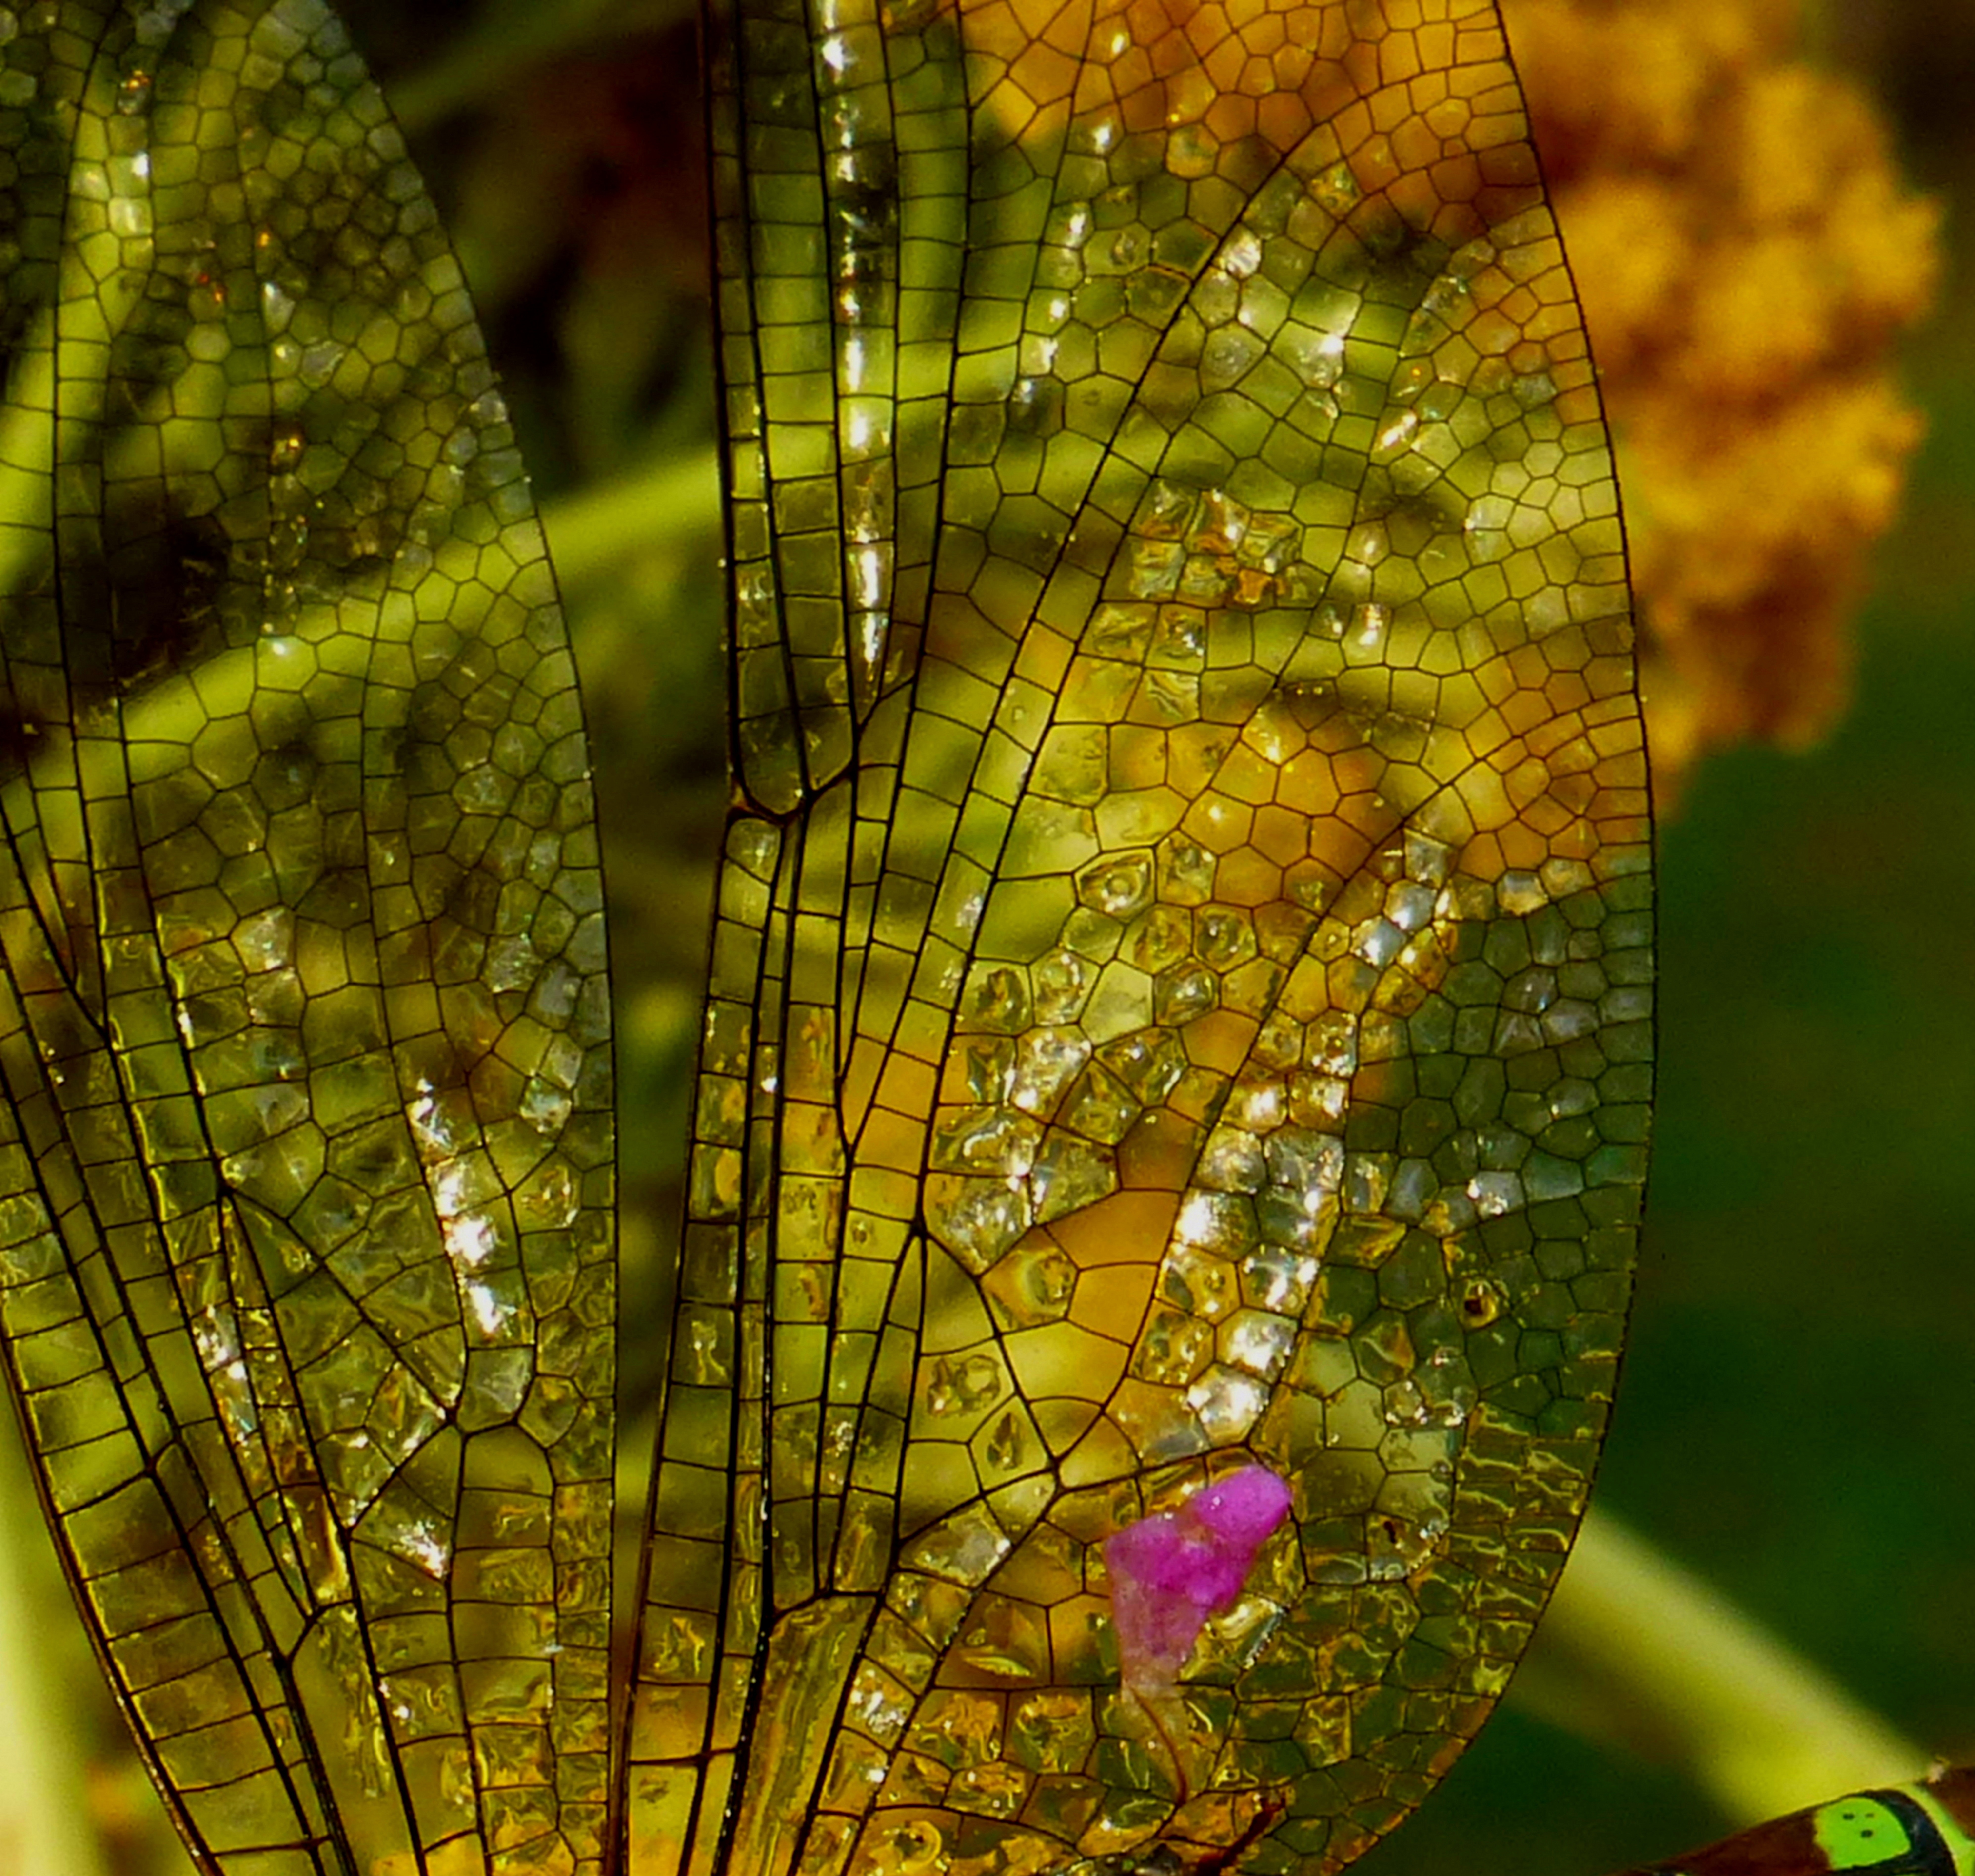
tree, nature, branch, dew, plant, photography, sunlight, leaf, flower, pond, green, reflection, insect, autumn, botany, flora, fauna, close up, dragonfly, wildlife photography, moisture, macro photography, plant stem, dragonfly wing